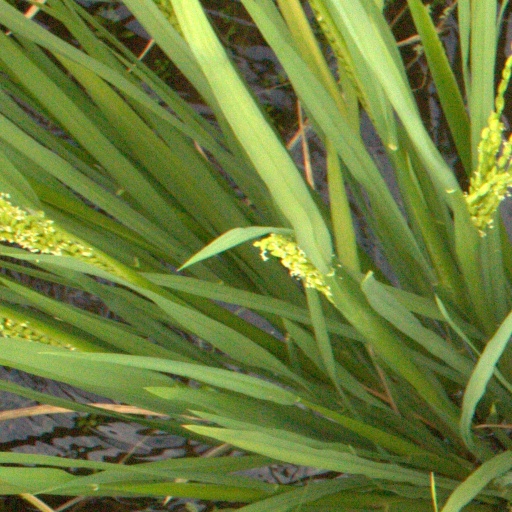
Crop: rice